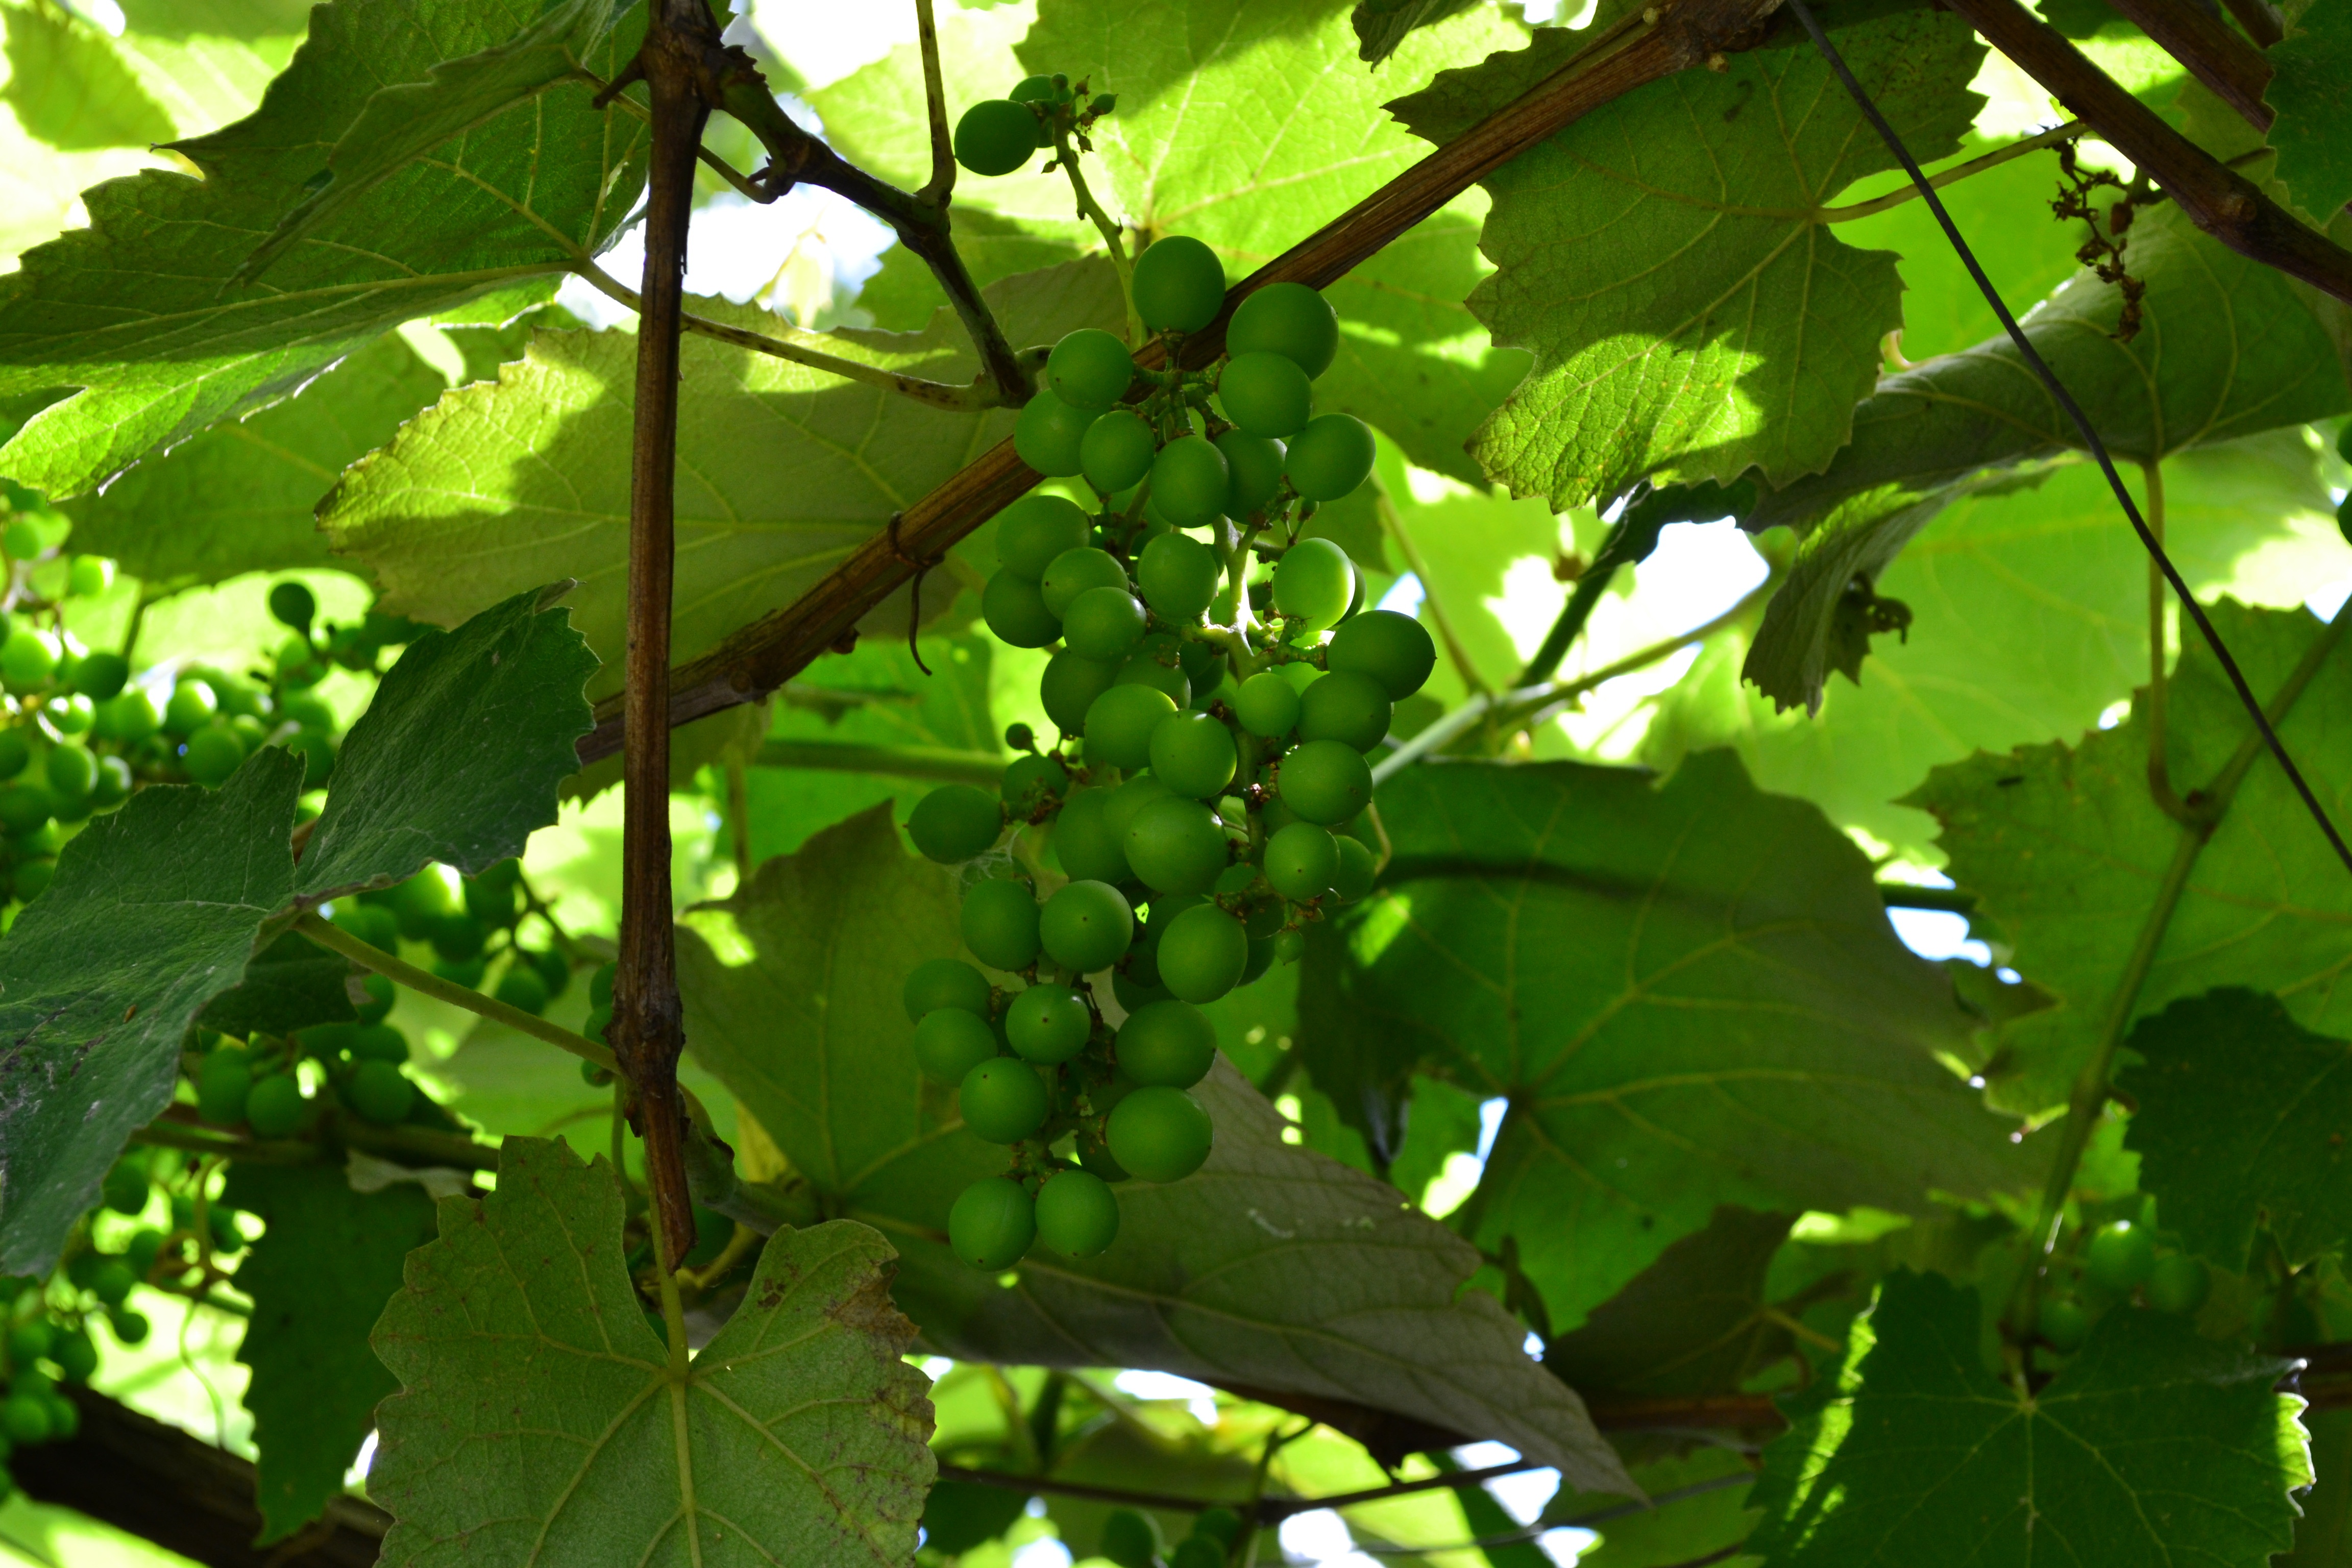
tree, branch, plant, vine, fruit, sunlight, leaf, flower, food, green, produce, botany, leaves, shrub, grapes, deciduous, cluster, flowering plant, maidenhair tree, parra, coccoloba uvifera, woody plant, land plant, plane tree family